2012 Asian Men's Handball Championship

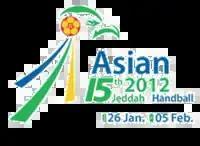

The 2012 Asian Men's Handball Championship was the 15th edition of the Asian Men's Handball Championship, held in Jeddah, Saudi Arabia, from 26 January to 5 February 2012. It acted as the Asian qualifying tournament for the 2013 World Men's Handball Championship in Spain.